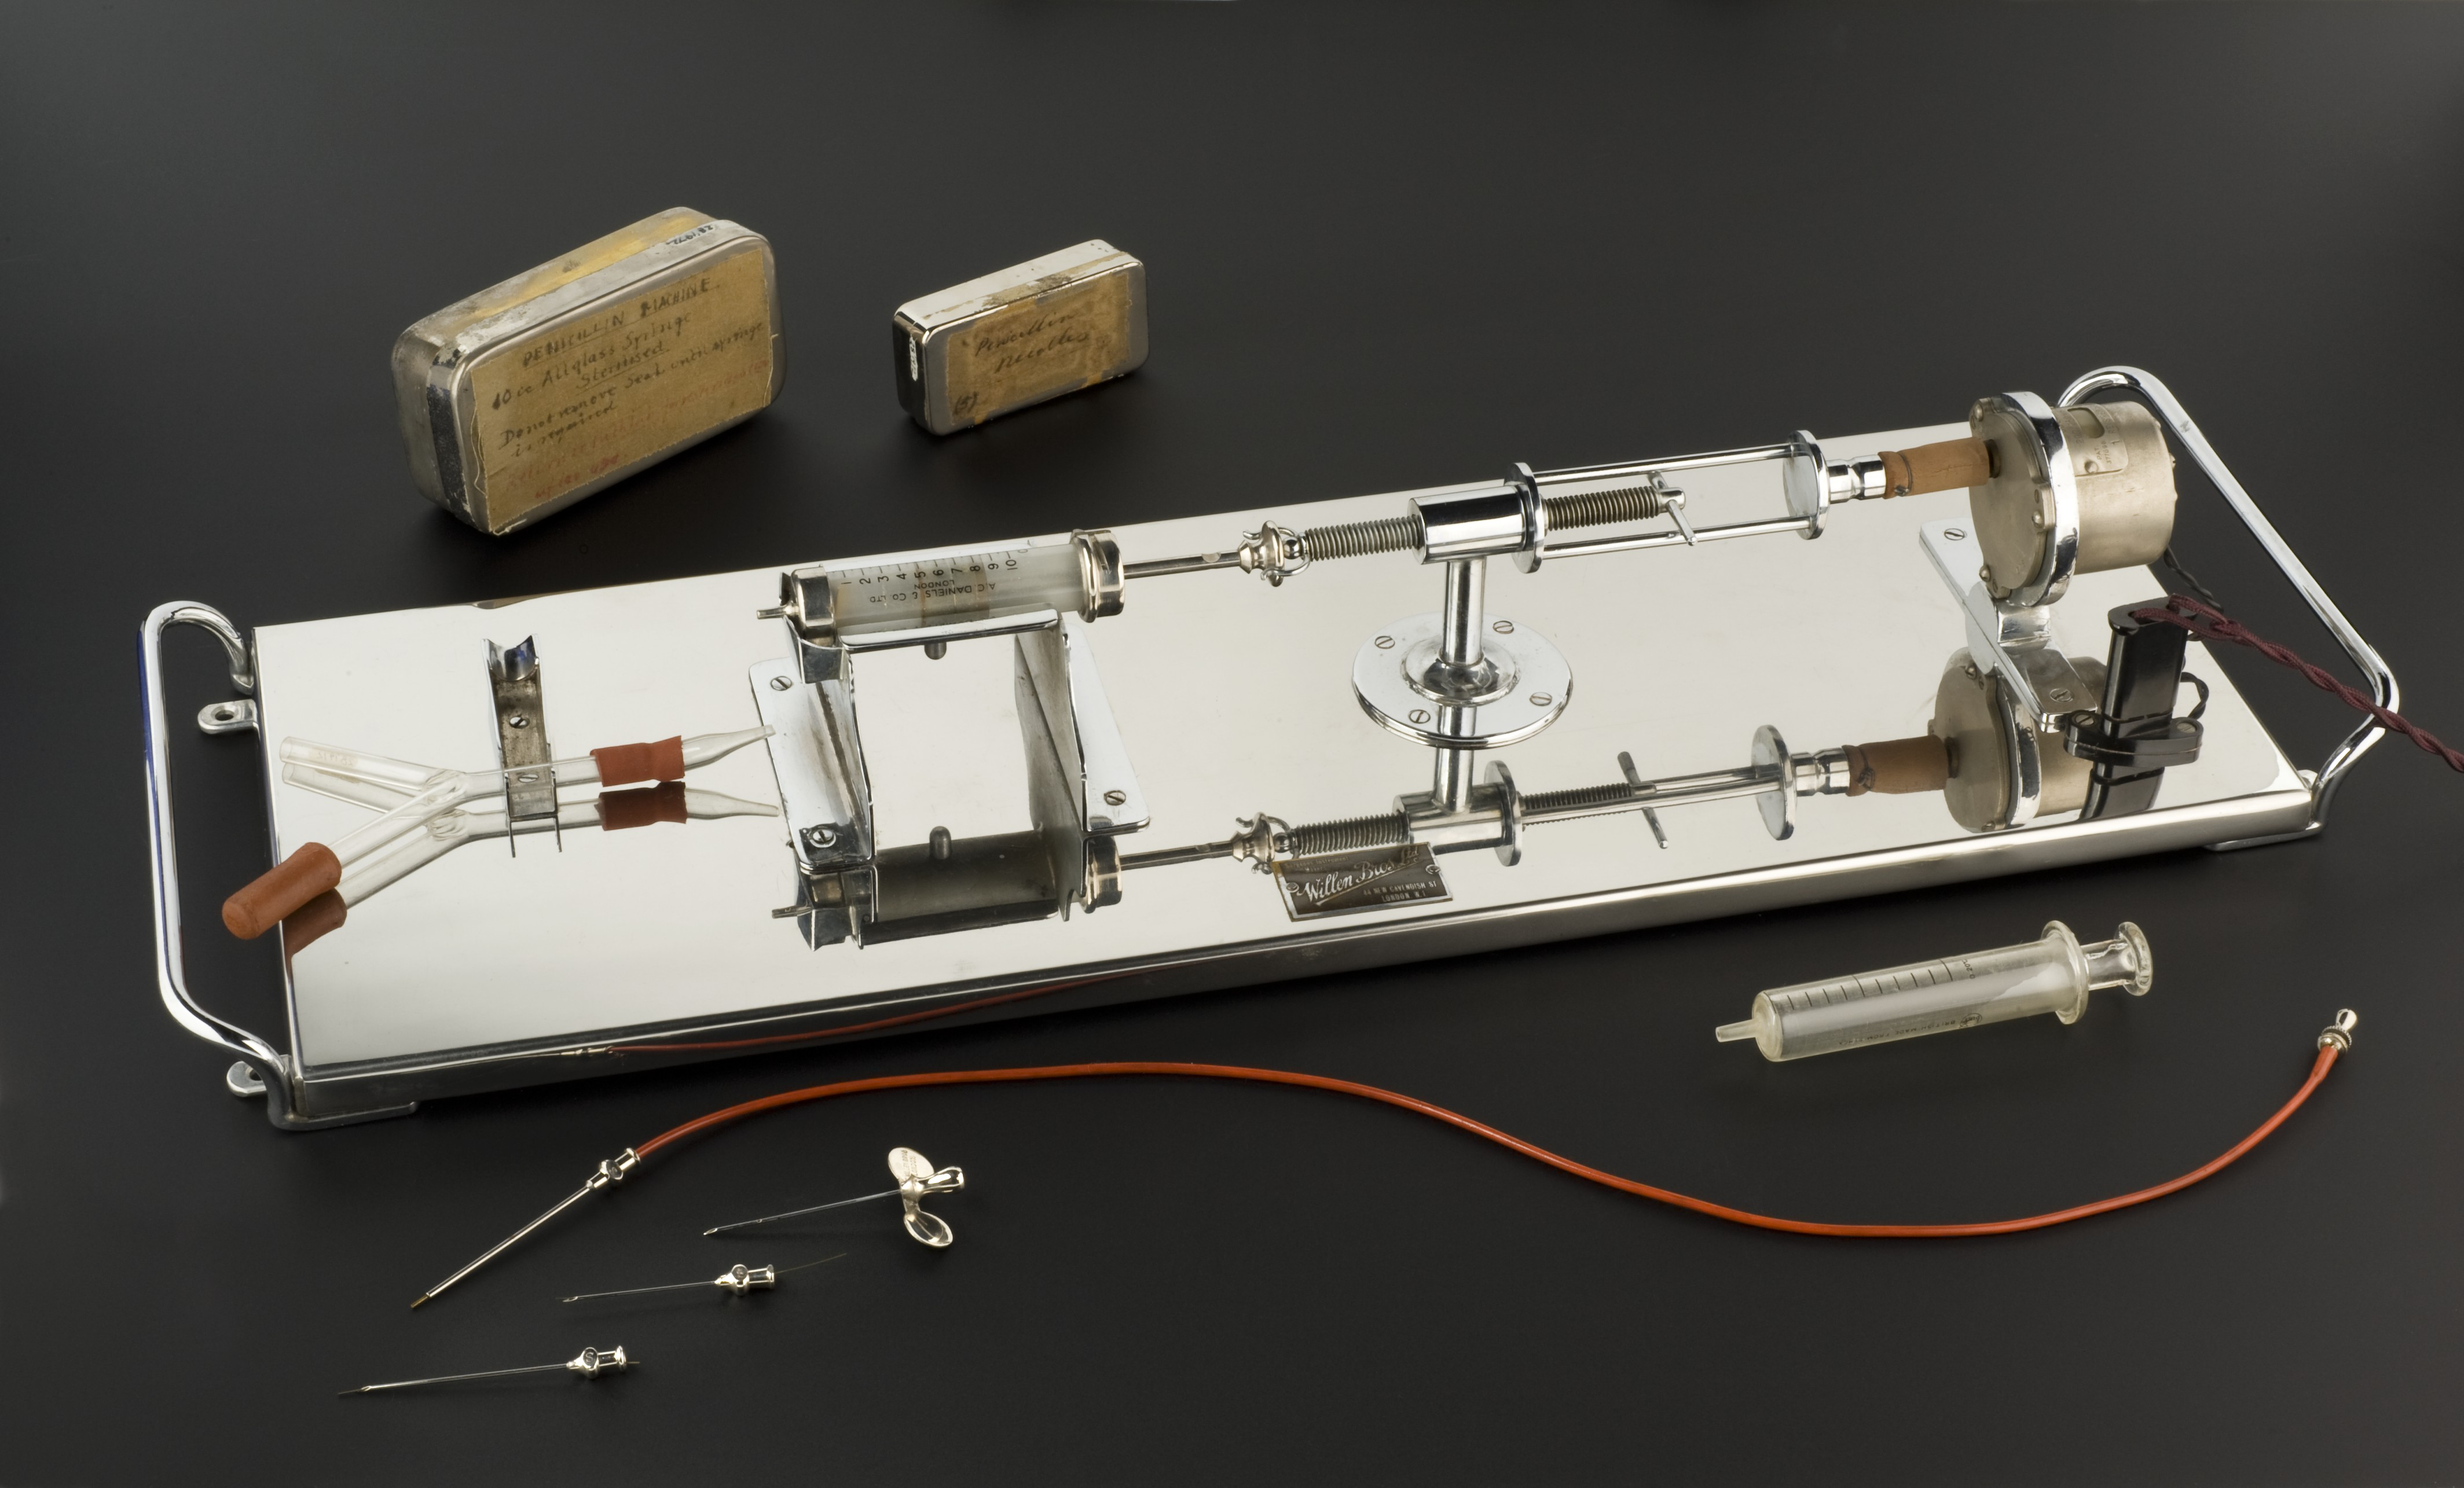
Penicillin has been used as a treatment since 1941. It was, however, broken down in the stomach so it had to be injected into the body. Penicillin was given at a patient at a constant rate via a needle inserted
Specialty: medical-devices
Anatomy: gastrointestinal
Image credit: "Apparatus for continuous infusion of penicillin, London, Eng Wellcome L0058758", wikimedia:Medical equipment via Wikimedia Commons, licensed cc-by-4.0. Source: https://upload.wikimedia.org/wikipedia/commons/1/14/Apparatus_for_continuous_infusion_of_penicillin%2C_London%2C_Eng_Wellcome_L0058758.jpg